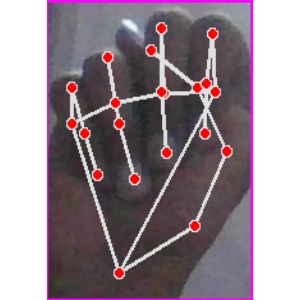
अक्षर: न